John Komnenos (governor of Dyrrhachium)

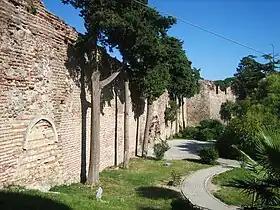
The Byzantine-era city walls of Dyrrhachium (modern Durrës, Albania)

In early 1091, John was chosen by Alexios to replace John Doukas as the governor ("doux") of Dyrrhachium, in modern-day Albania. The city was of great importance to the Byzantine Empire, as the "key of Albania" and the main point of entry from Italy into the Balkans, a fact illustrated by the role it played in the Norman invasion under Robert Guiscard, in the early years of Alexios's reign. Soon after the assumption of his duties, however, he was accused by Archbishop Theophylact of Bulgaria of plotting against the Emperor. To defend himself against the accusation, John travelled to Philippopolis, where Alexios resided. It is not clear whether the allegations had any substance; nevertheless, the affair evolved into a family quarrel between Alexios and his brother Isaac, who was also present. Eventually, Alexios dismissed the allegations and reconfirmed John in his post.